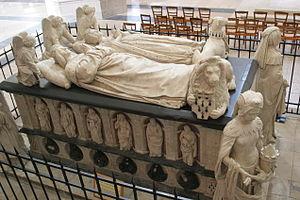
Michel Colombe né vers 1430 dans le Berry, probablement à Bourges, et mort à Tours avant novembre 1515 est un sculpteur français de l'école de Tours.